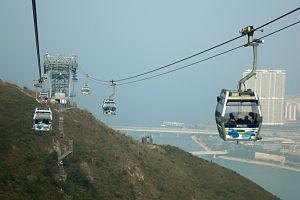
Leitner est une société italienne spécialisée dans le transport par câble, les engins de damages, le transport urbain et l'énergie éolienne. Son siège social est basé à Vipiteno dans la province du Tyrol du Sud. Dans le domaine des transports par câble, Leitner produit notamment des téléphériques, des Télémix, des funitels, des funiculaires, des people-movers, des téléskis, des télésièges fixes et débrayables, des télécabines, ainsi que des ascenseurs inclinés.
Un téléphérique, ou téléférique, est un moyen de transport par câble aérien.